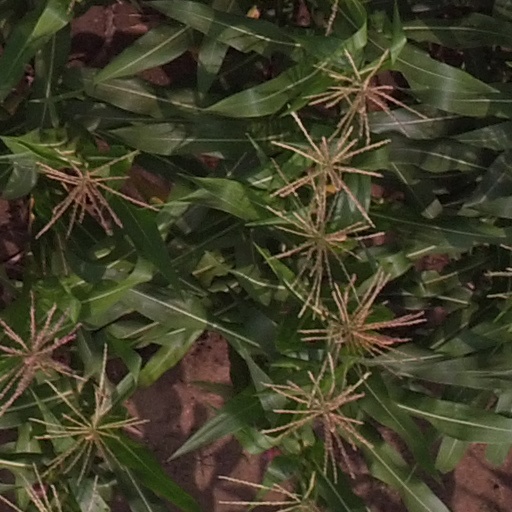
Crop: maize; corn